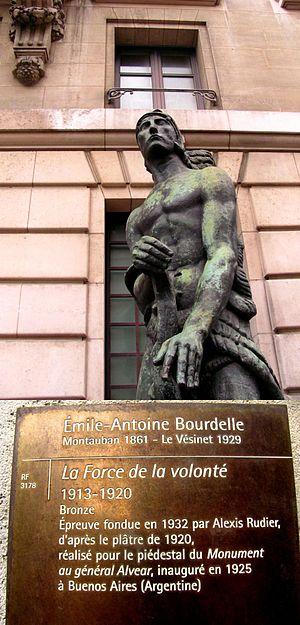
Émile-Antoine Bourdelle, sculpture en bronze, musée du Quai d'Orsay, Paris